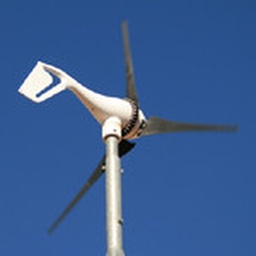
a small electric wind generator against a blue sky